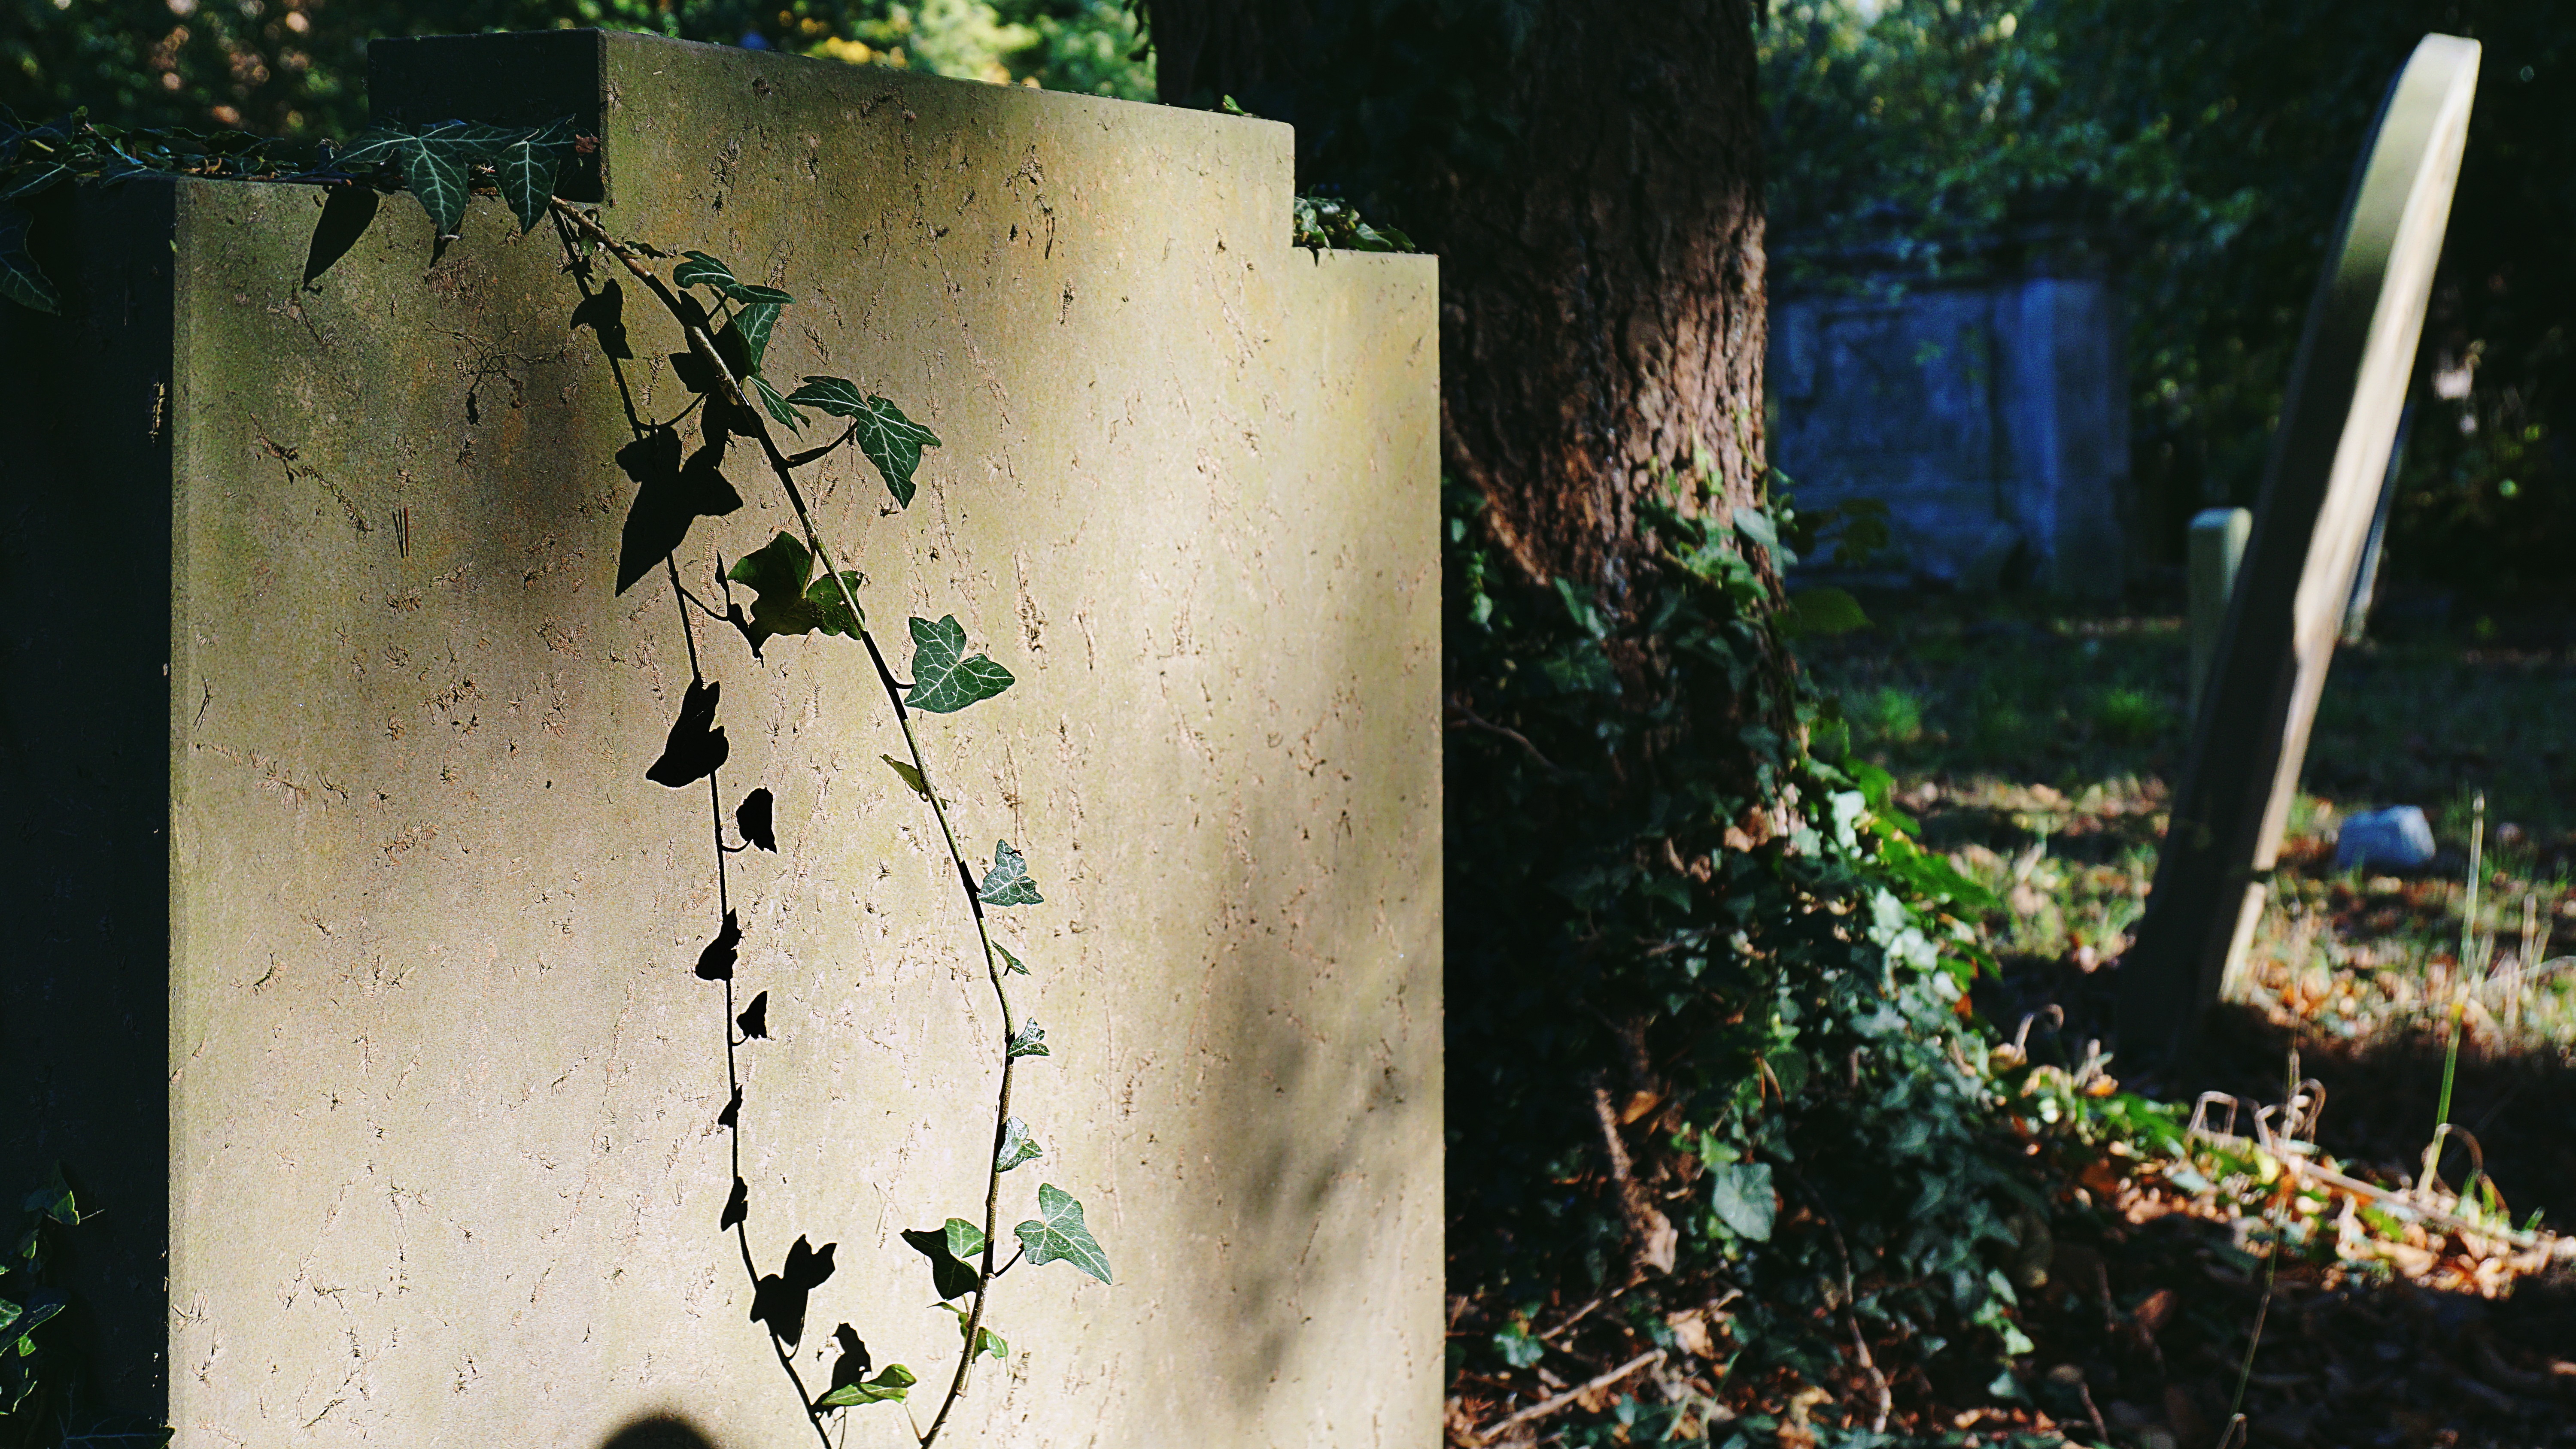
grave, grave stones, cemetery, ivy, leaves, sunlight, nature, green, tree, leaf, wall, plant, grass, shadow, flower, branch